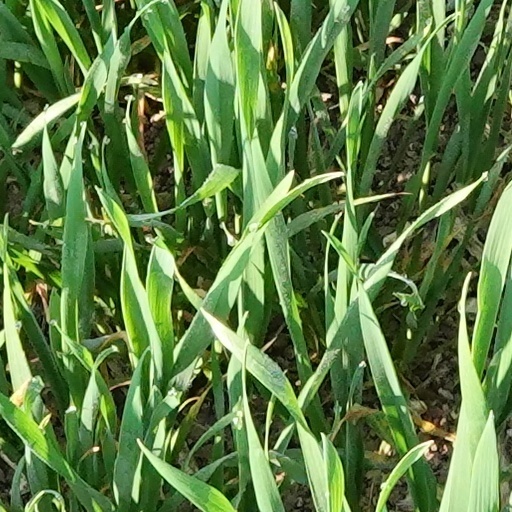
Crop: wheat